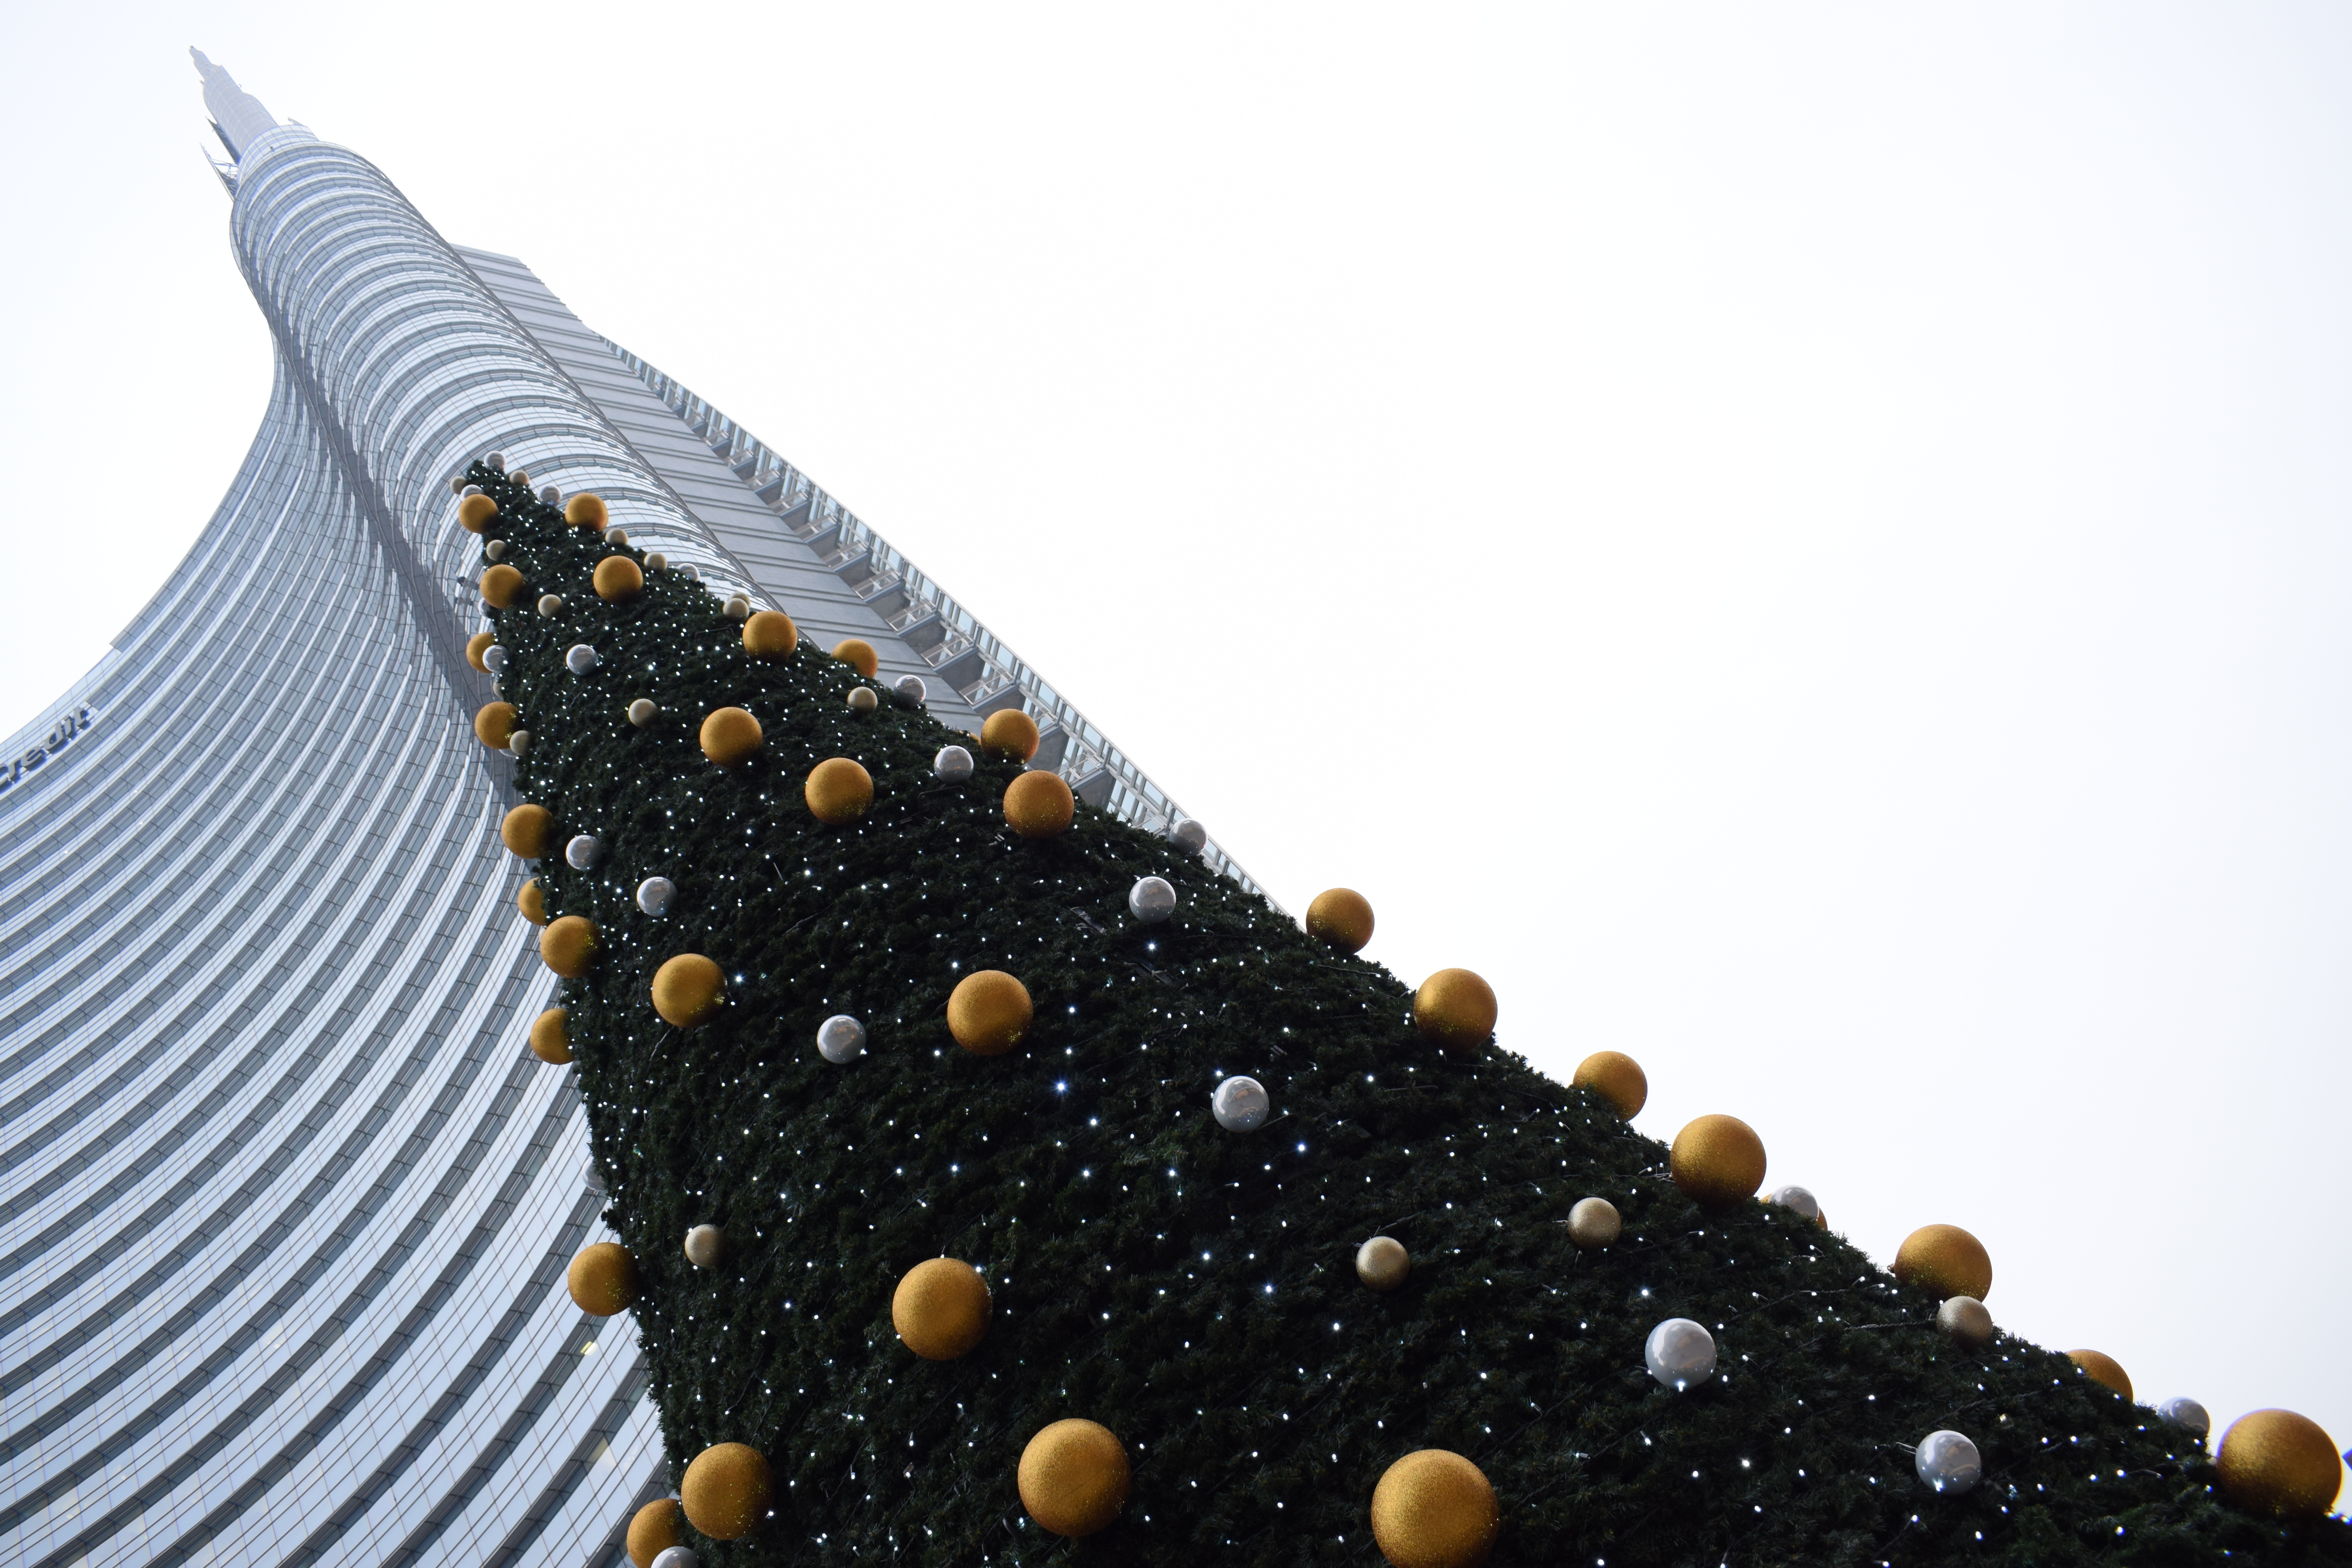
leaf, pattern, black, fish, close up, macro photography